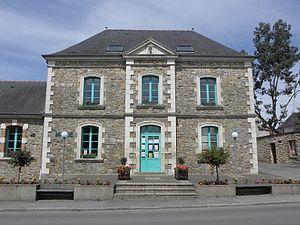
Mairie de Taillis (35).
Taillis est une commune française située dans le département d'Ille-et-Vilaine en région Bretagne, peuplée de 1 001 habitants.